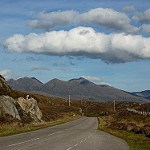
Label: mountain